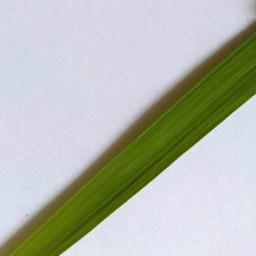
Label: Rice___Healthy